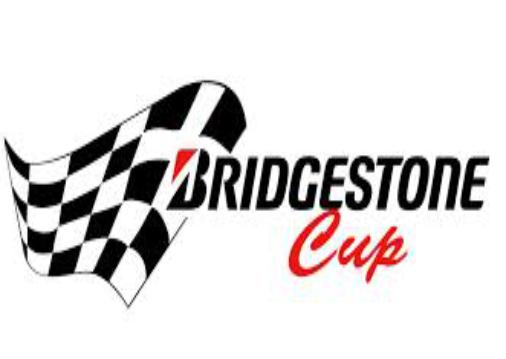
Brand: Bridgestone
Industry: Transportation